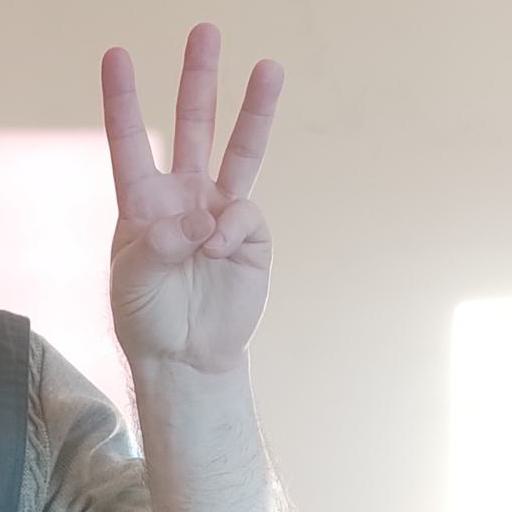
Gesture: three